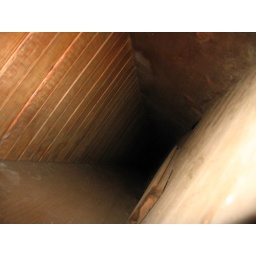
Odd wooden chute, or duct, in the carriage house at Fox Point.